2011 GP2 Series

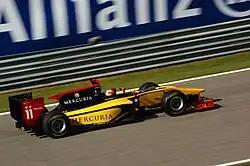
Romain Grosjean (DAMS) won the drivers' championship.

The 2011 GP2 Series season was the forty-fifth season of the second-tier of Formula One feeder championship and also seventh season under the GP2 Series moniker, the pan-European motor racing series for single specification open wheel GP2 cars. Thirteen teams competed over a nine event series that run from 7 May at Istanbul Park in Turkey to 11 September at Monza in Italy. The series again performed the role of a series for developing emerging young drivers, acting as the principal supporting motor racing series that fills in time between sessions of the nine World Championship Formula One Grands Prix that are held in Europe. The championship was won by reigning GP2 Asia champion Romain Grosjean at the penultimate round of the series. Luca Filippi, Jules Bianchi and Charles Pic were all divided just by two points in their battle for the second, third and fourth places respectively. Christian Vietoris, Davide Valsecchi, Stefano Coletti, Esteban Gutiérrez and Fabio Leimer was the other race winners.